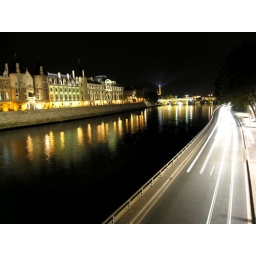
running in the night like a black silent boat...